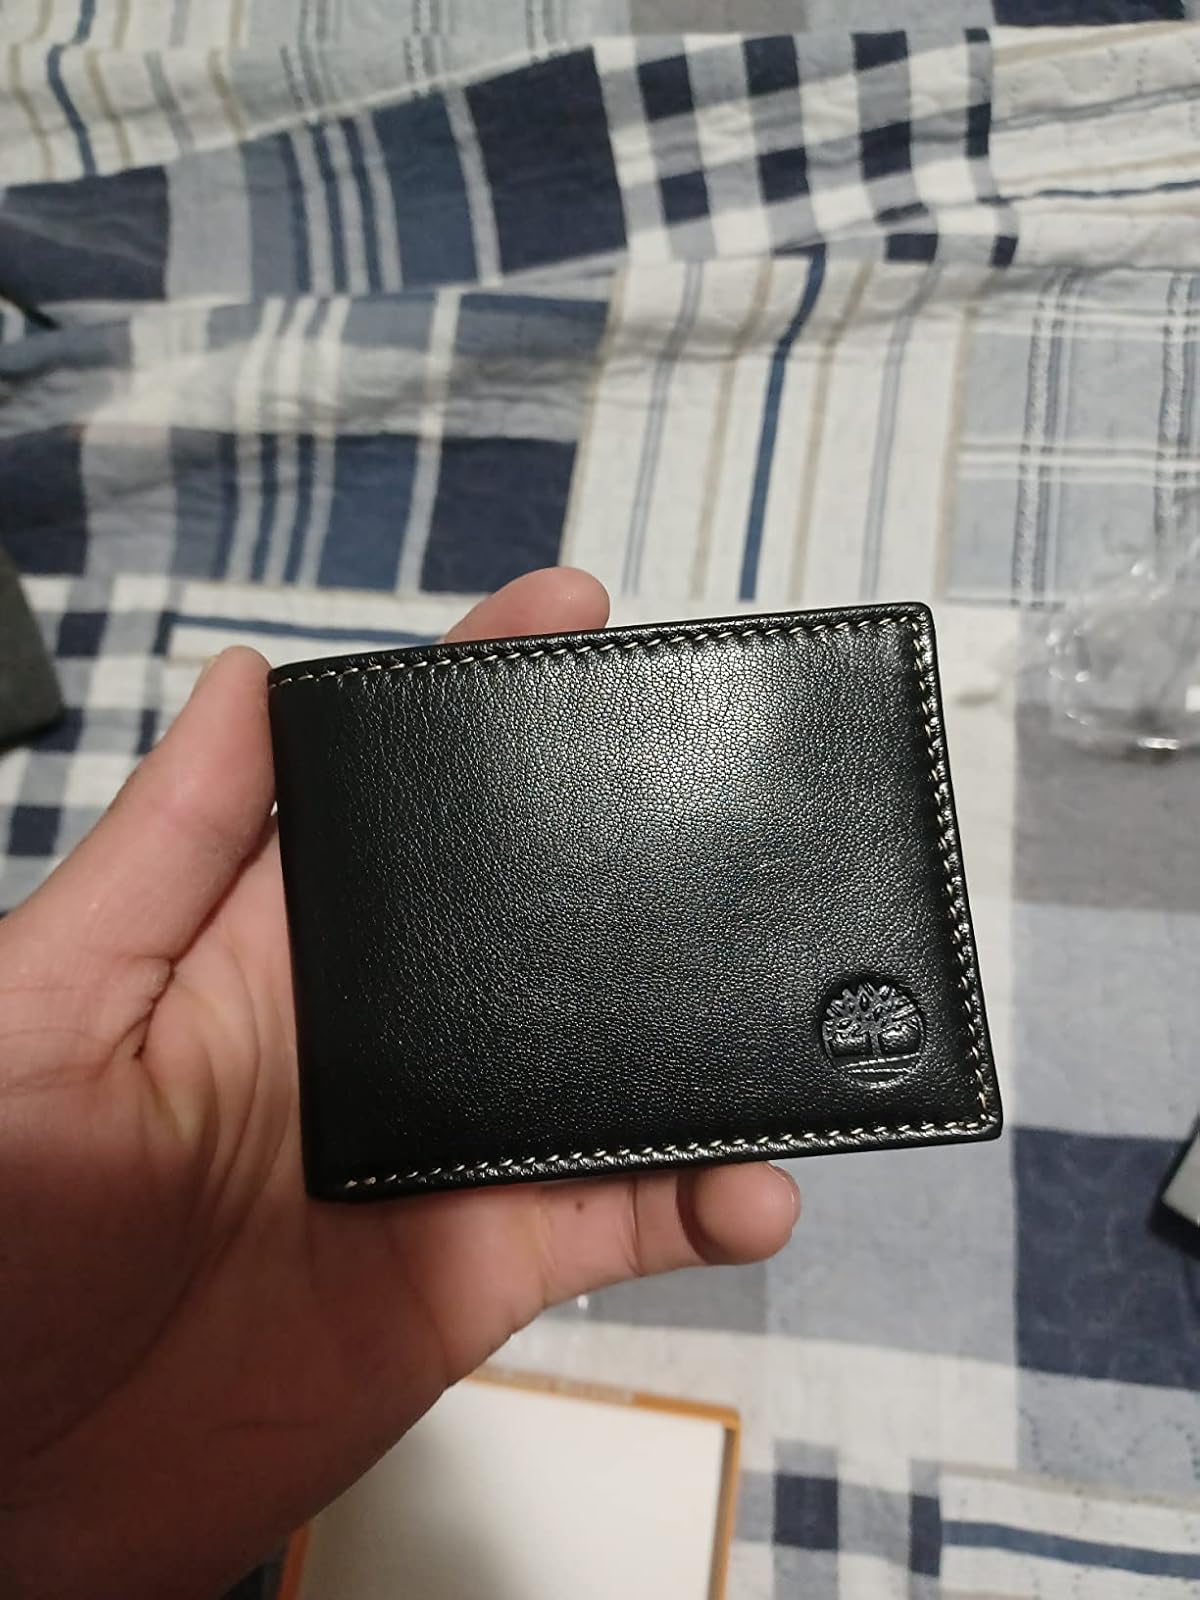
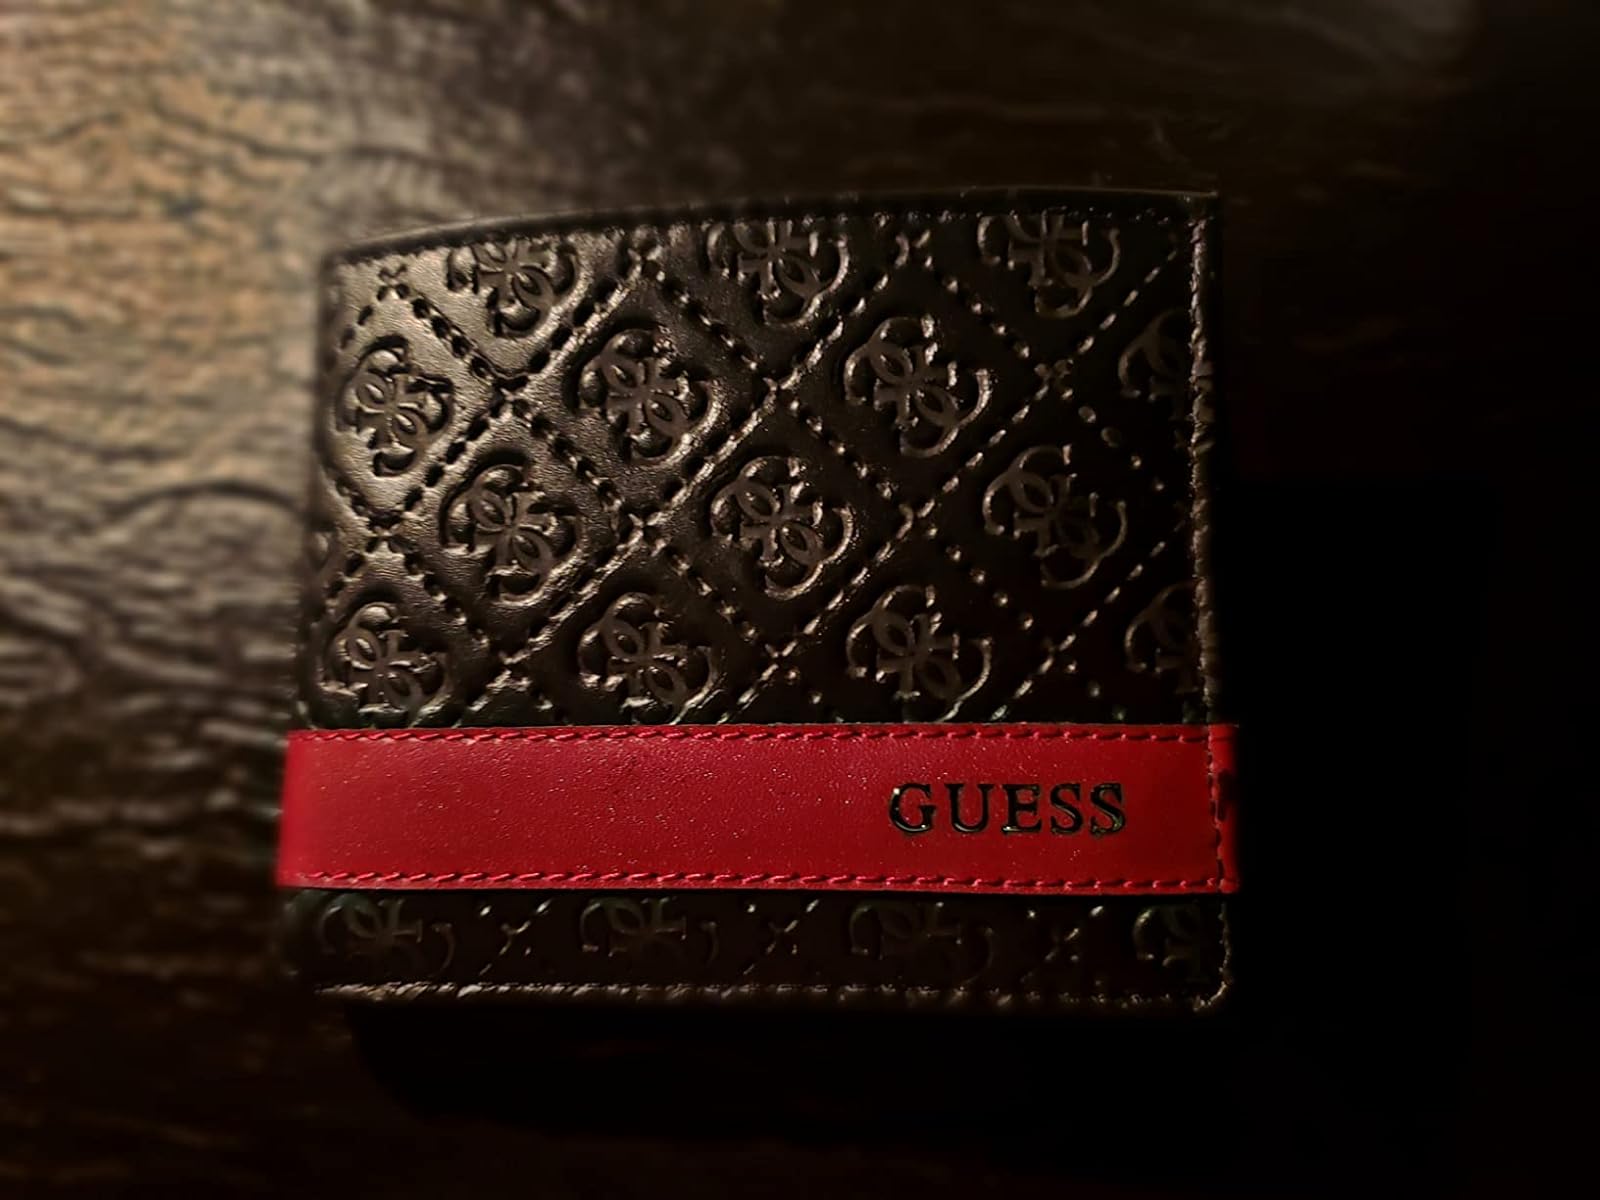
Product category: accessories_wallet
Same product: no